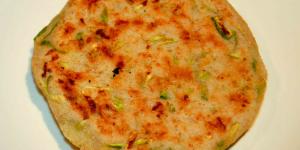
arepas de calabacin con avena